Hockey Hall of Fame

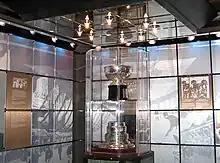
The original Stanley Cup in the bank vault of the Hall of Fame

The first permanent Hockey Hall of Fame, which shared a building with the Canadian Sports Hall of Fame, was opened on August 26, 1961, by Canadian Prime Minister John Diefenbaker. Over 750,000 people visited the Hall in its inaugural year. Admission to the Hockey Hall of Fame was free until 1980, when the Hockey Hall of Fame facilities underwent expansion.